Bekopaka

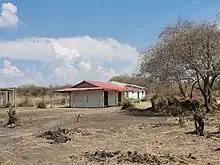
The school of Bekopaka

The Tsingy de Bemaraha Strict Nature Reserve is situated north from Bekopaka (17 km).